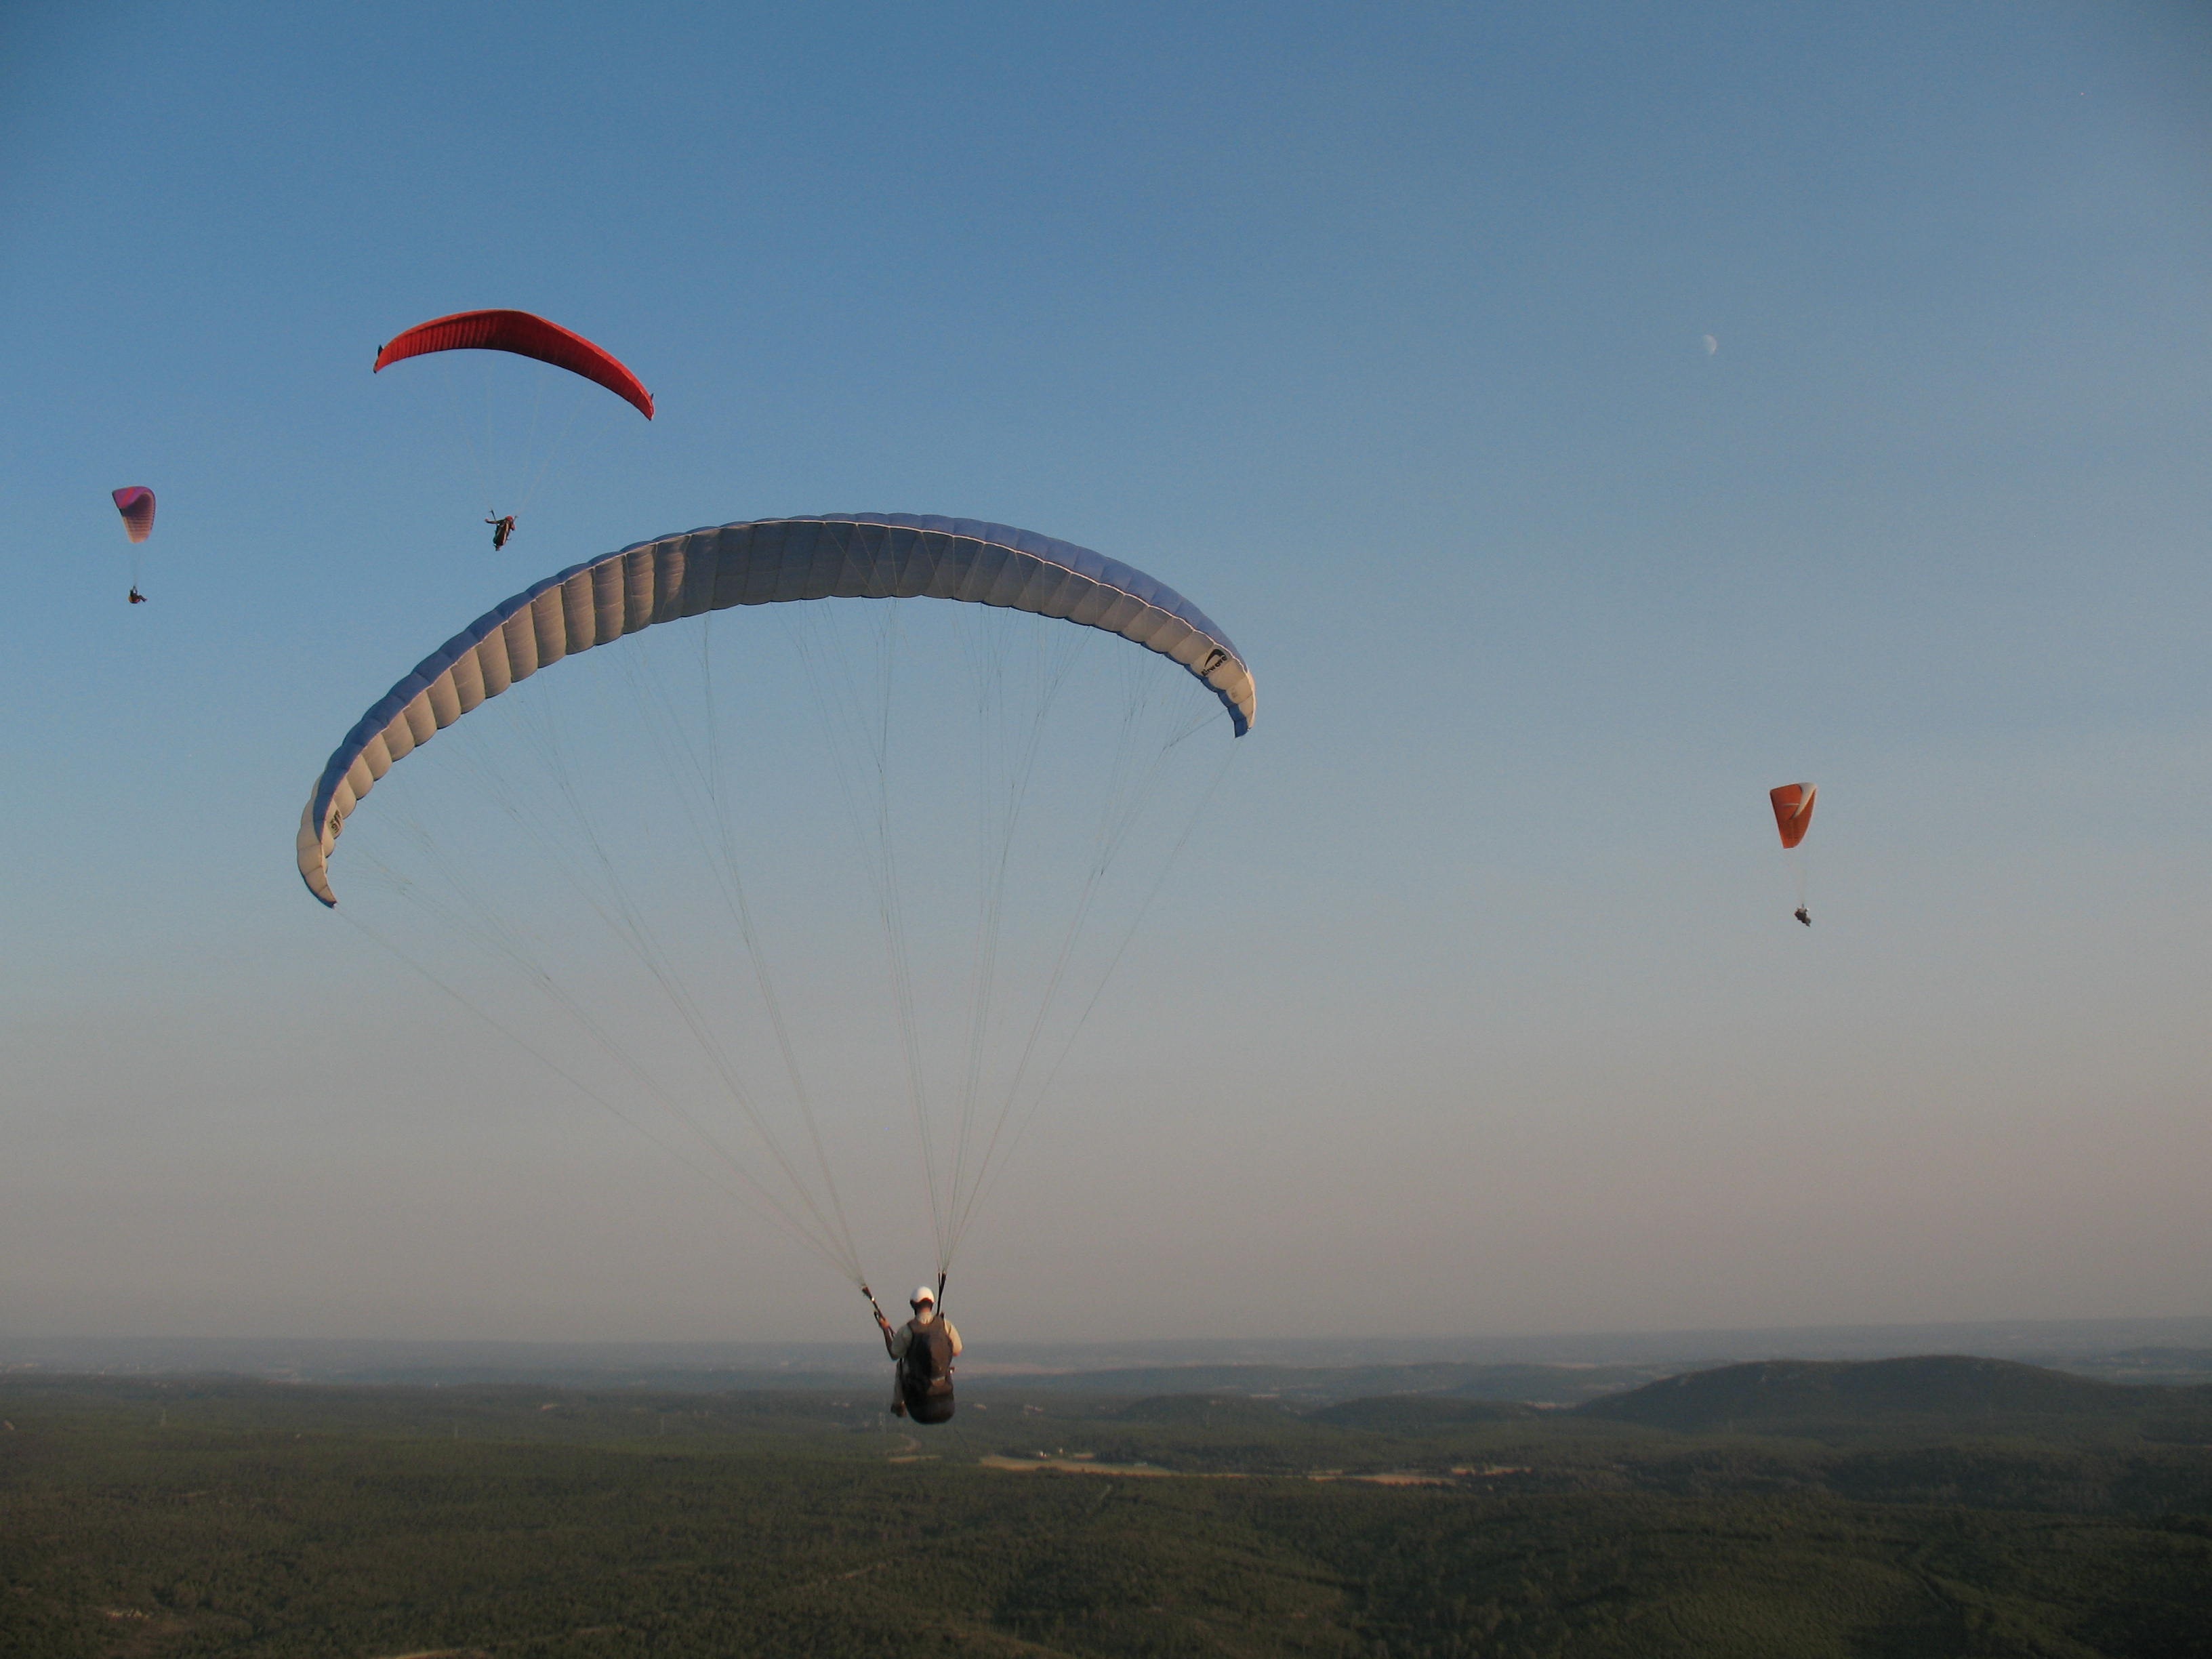
wing, aircraft, extreme sport, parachute, paragliding, sports, parachuting, air sports, free flight, atmosphere of earth, windsports, powered paragliding, paragliding school